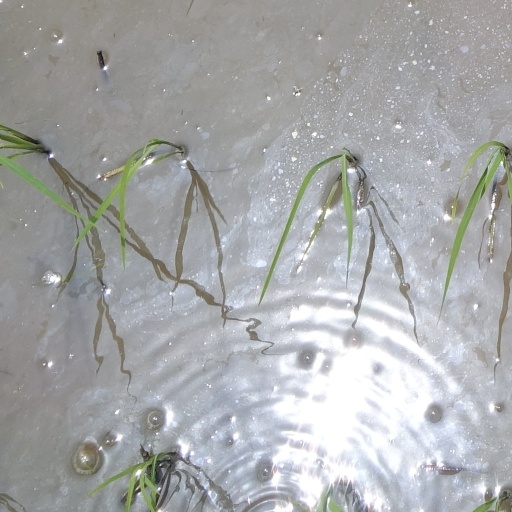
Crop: rice